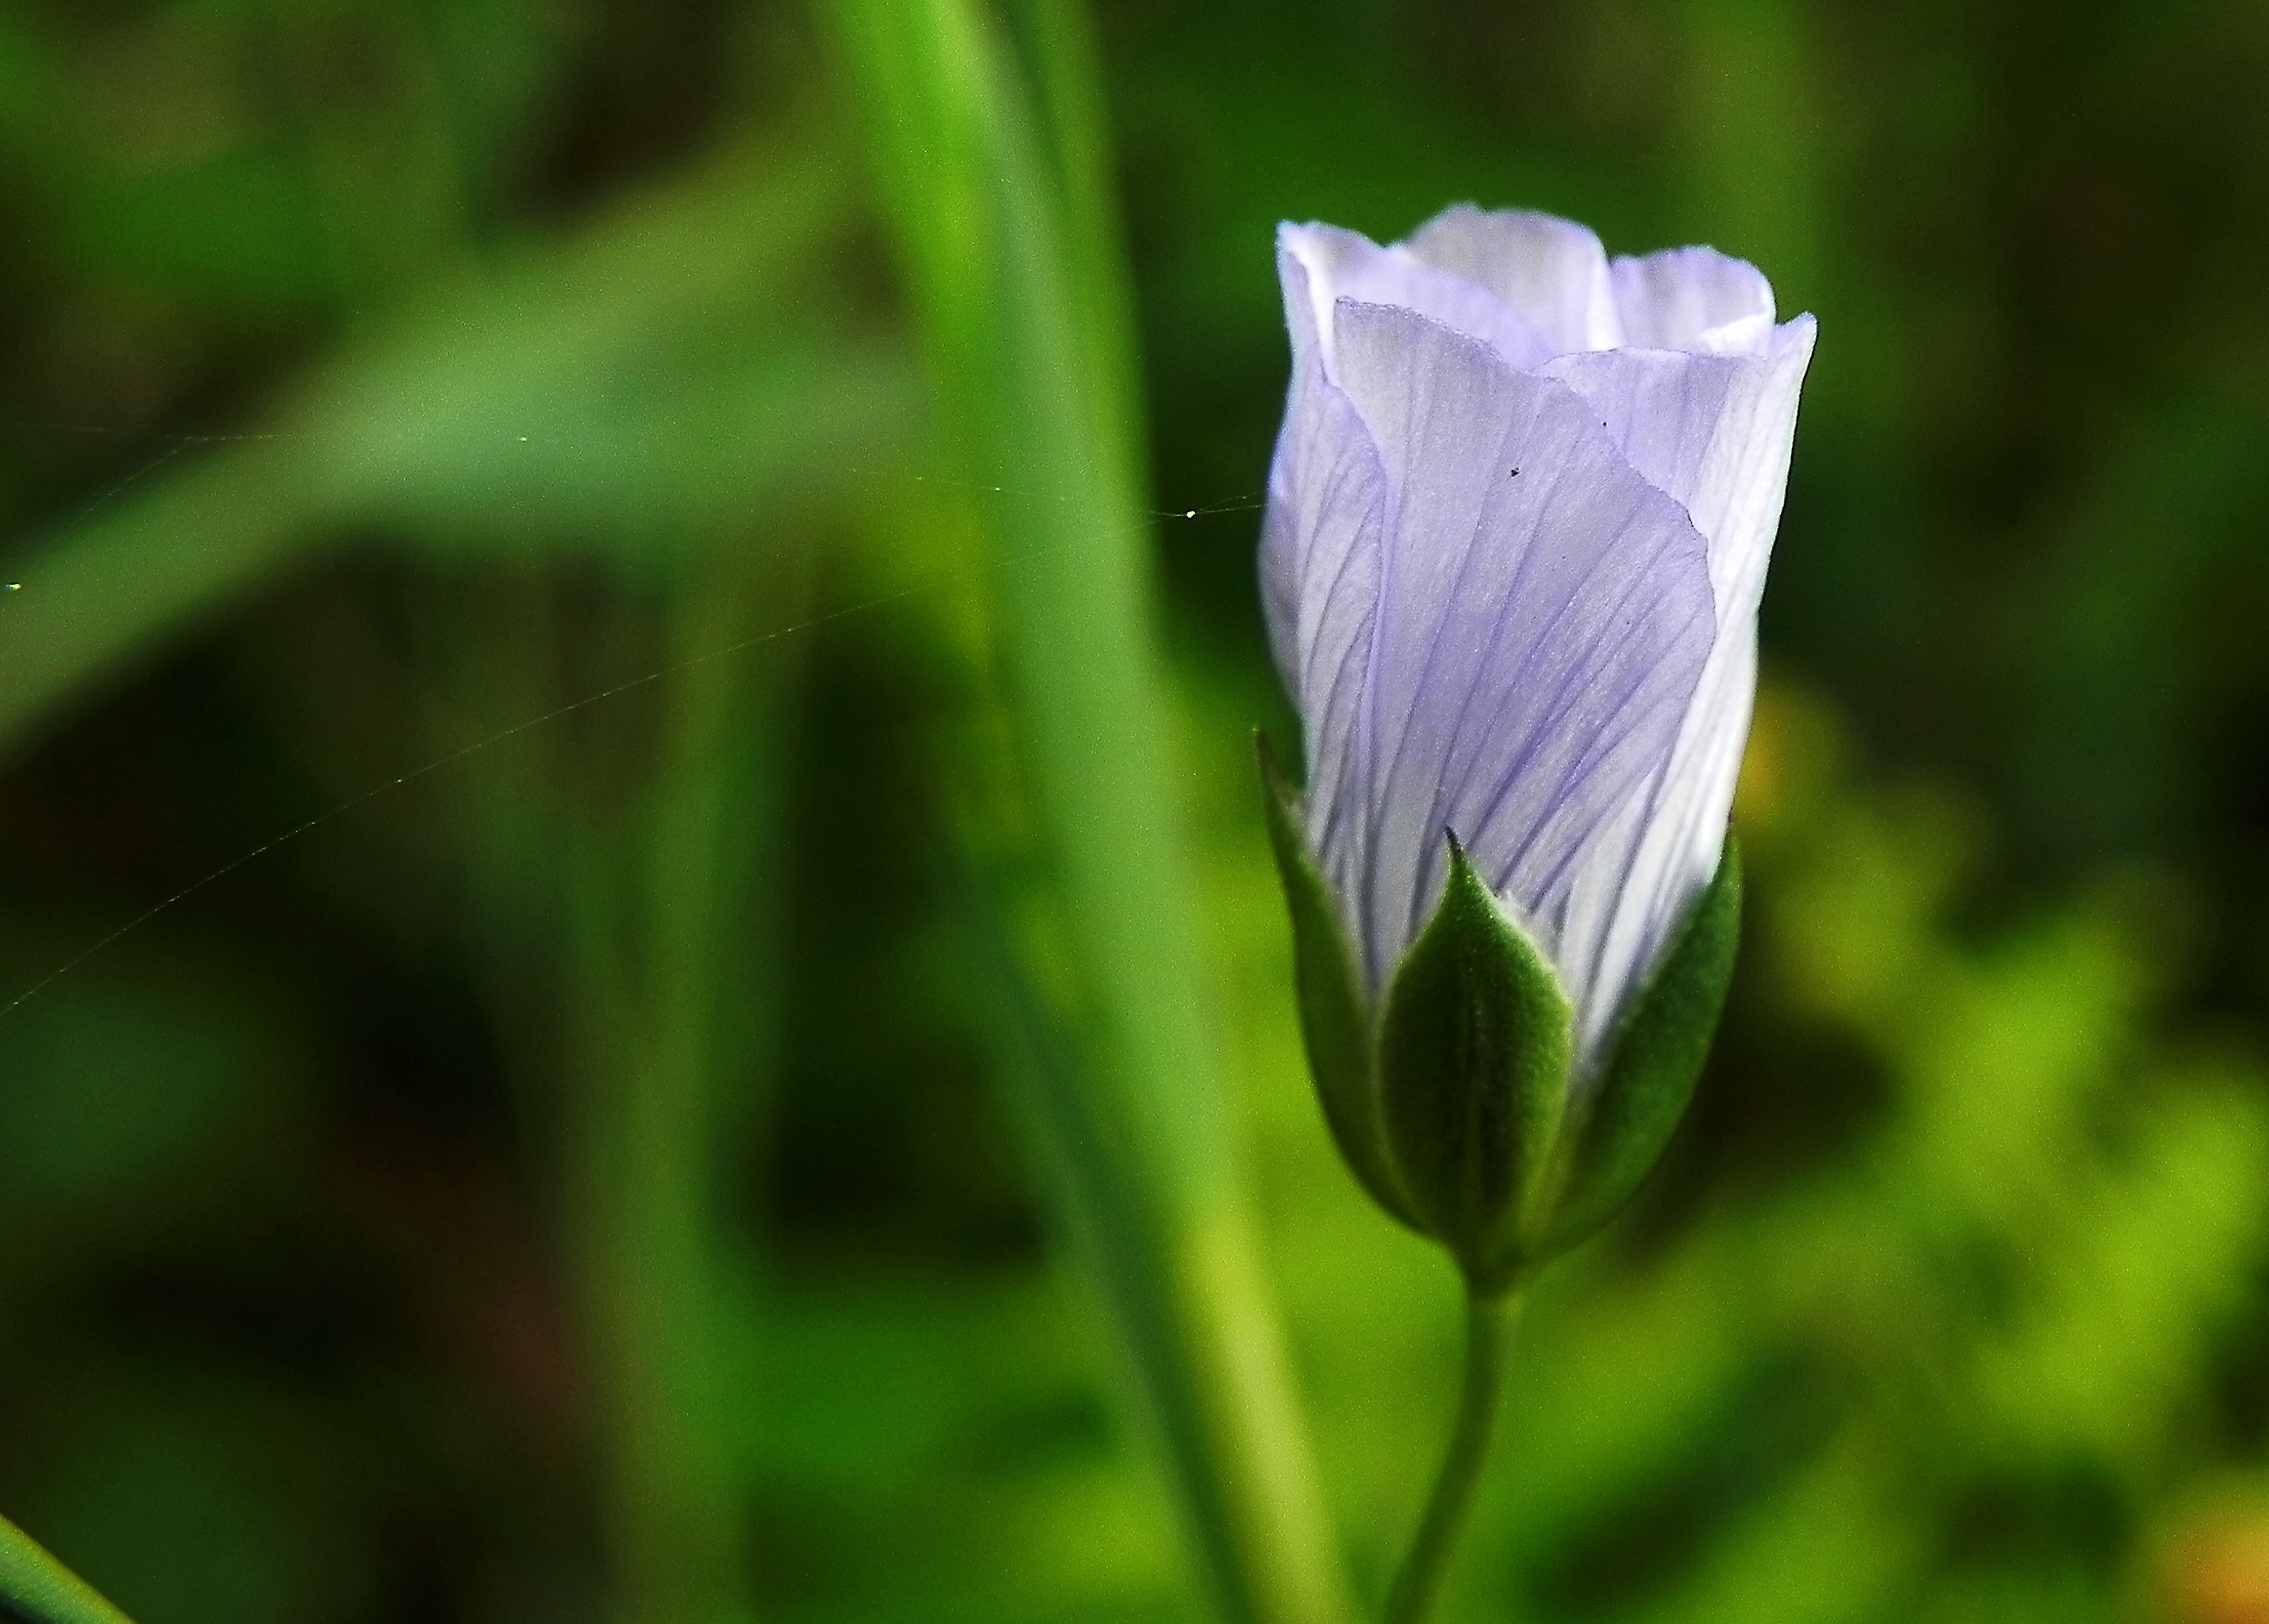
nature, grass, plant, field, photography, meadow, flower, petal, green, botany, flora, wildflower, flowers, close up, flores, ggl1, macro photography, flowering plant, plant stem, land plant